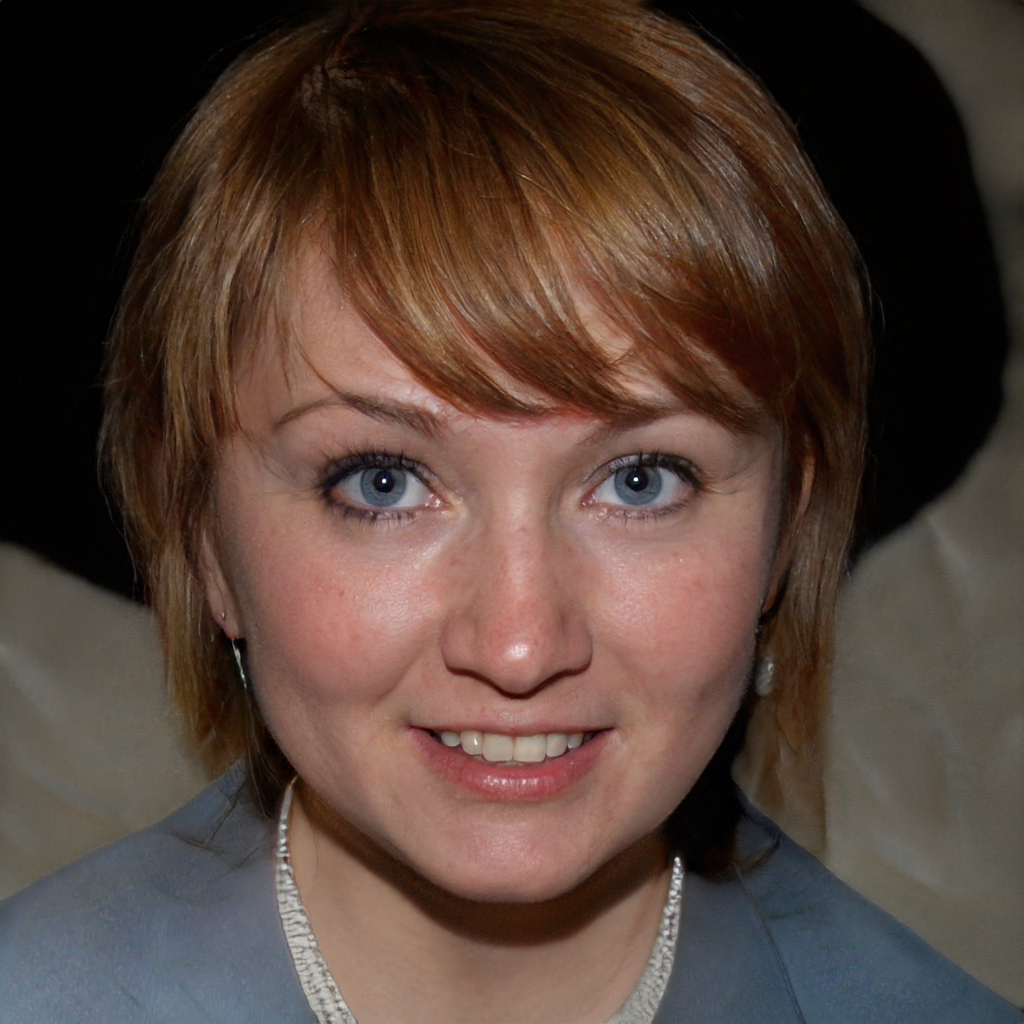
Gender: Female